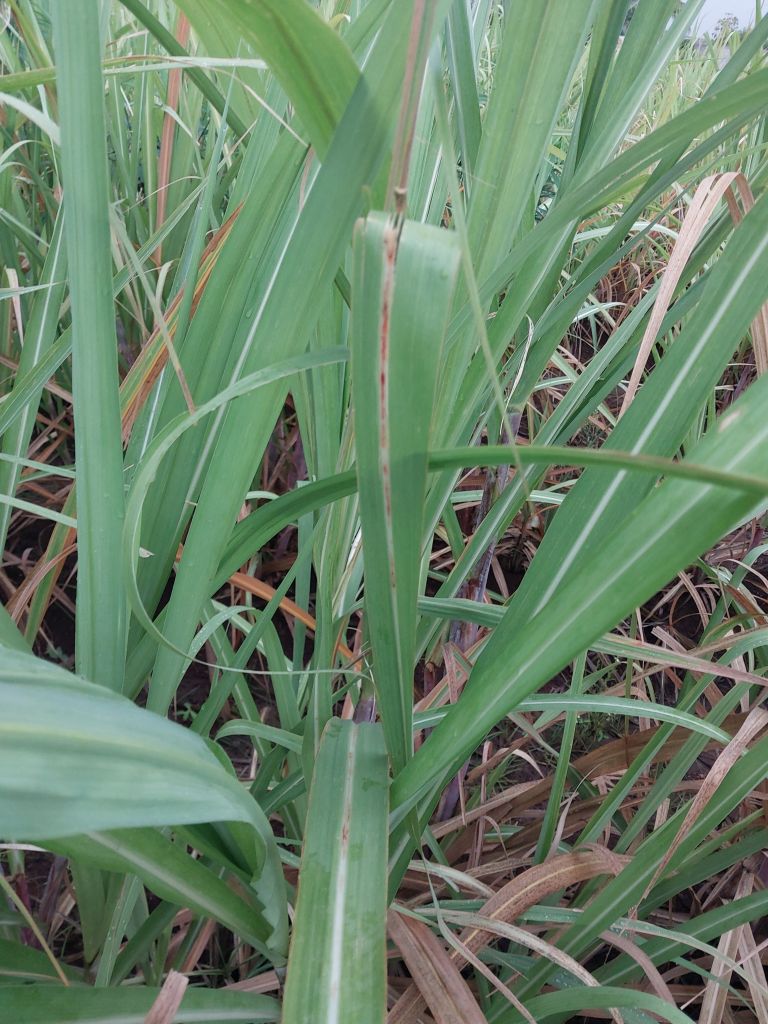
Label: Brown Spot